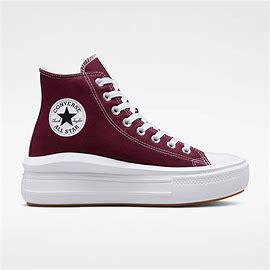
Brand: Converse
Model: Chuck Taylor All